WMBS

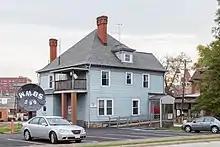
South Mount Vernon Avenue in 2015

As part of a long-term plan for WMBS' future in the late 1990s, the station moved from its longtime rented location on Fayette Street (the original location in 1937 was in the Fayette Bank Building in downtown Uniontown), to a large Victorian house on South Mount Vernon Avenue owned by Pritts' cousin, the late federal judge Edward Dumbauld, thus eliminating the station's monthly rental bill. The station also incorporated more off-site music programming, putting existing local disc jockeys to other uses. The moves strengthened the station financially and improved its overall sound.